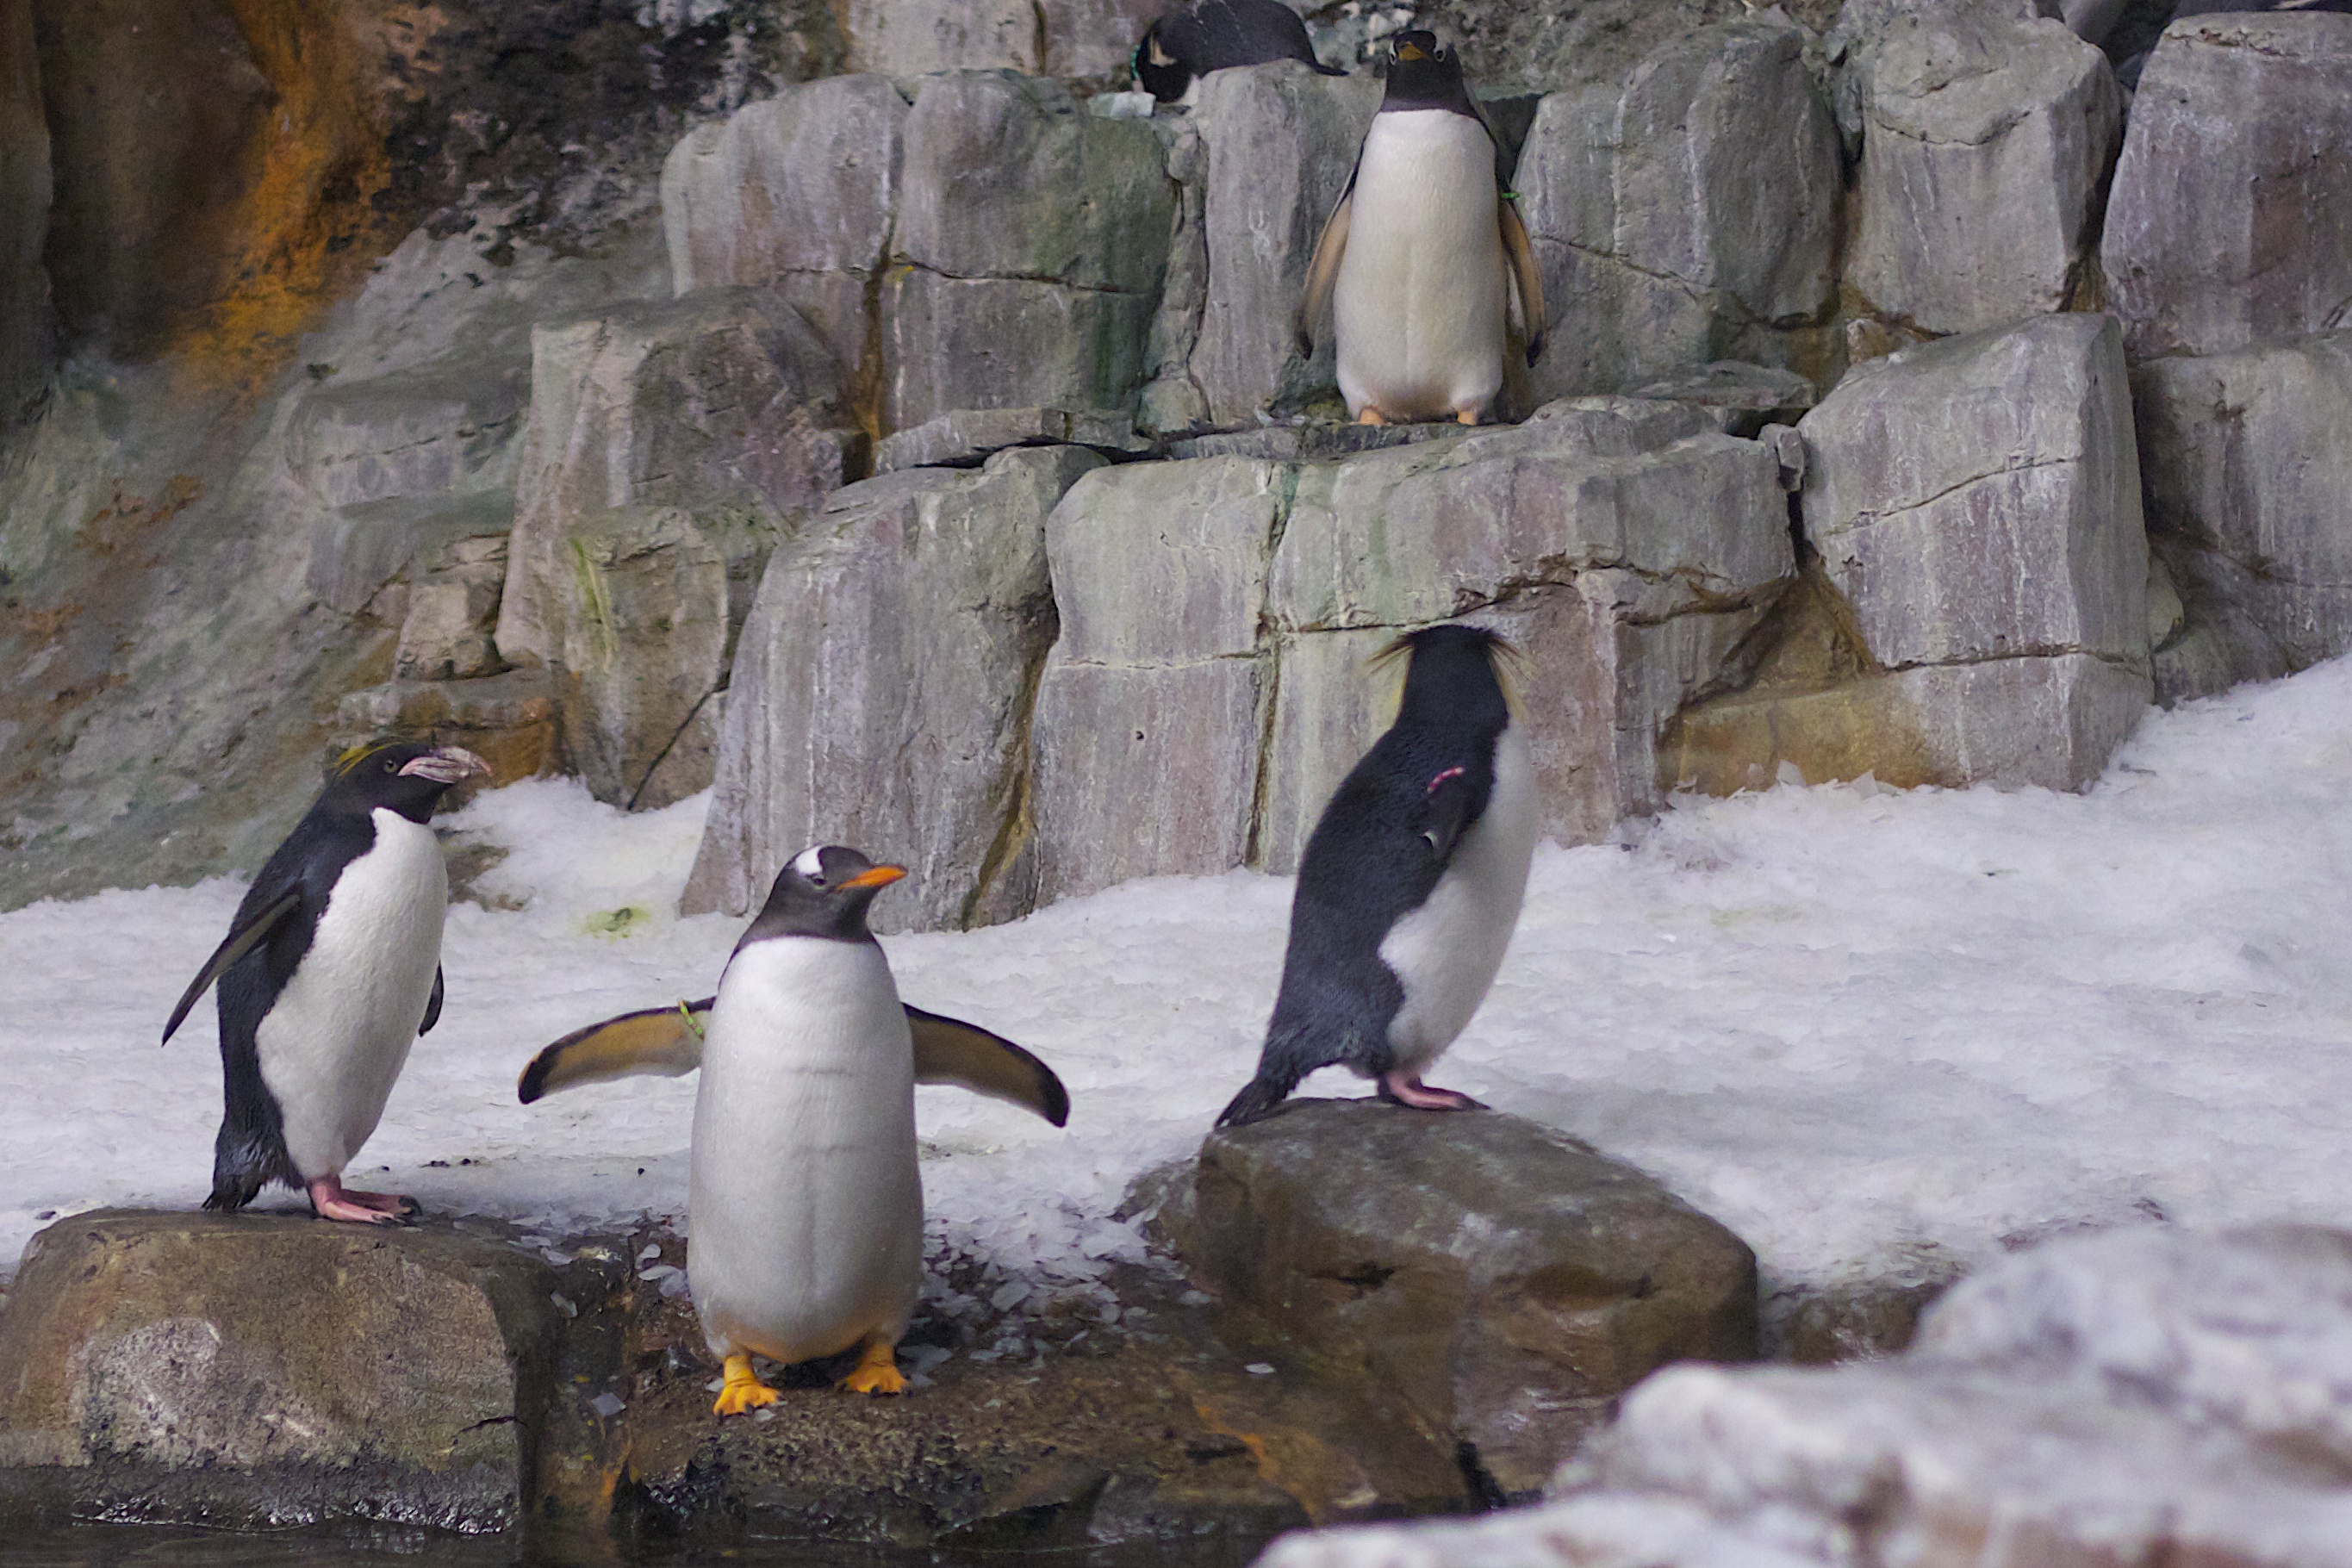
bird, wildlife, zoo, fauna, penguin, vertebrate, flightless bird